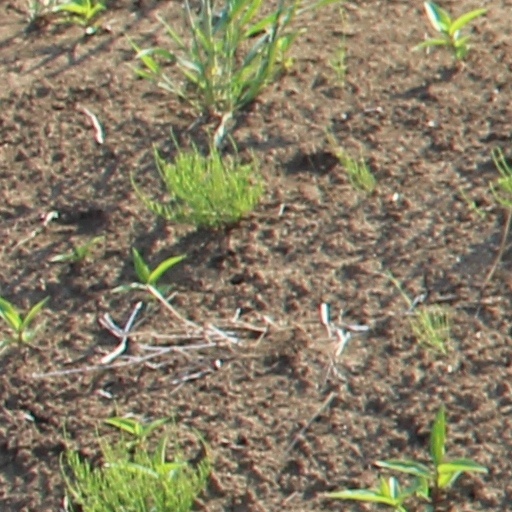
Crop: wheat